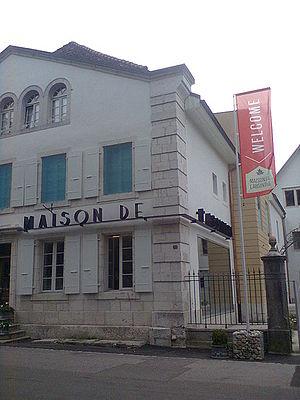
Maison de l absinthe môtiers
L'absinthe est un ensemble de spiritueux à base de plantes d'absinthe, également appelé « fée verte » ou encore « bleue ». La fabrication, la vente et la consommation de l'absinthe étaient interdites en Suisse de 1910 à 2005 et en France de 1915 à 2011.